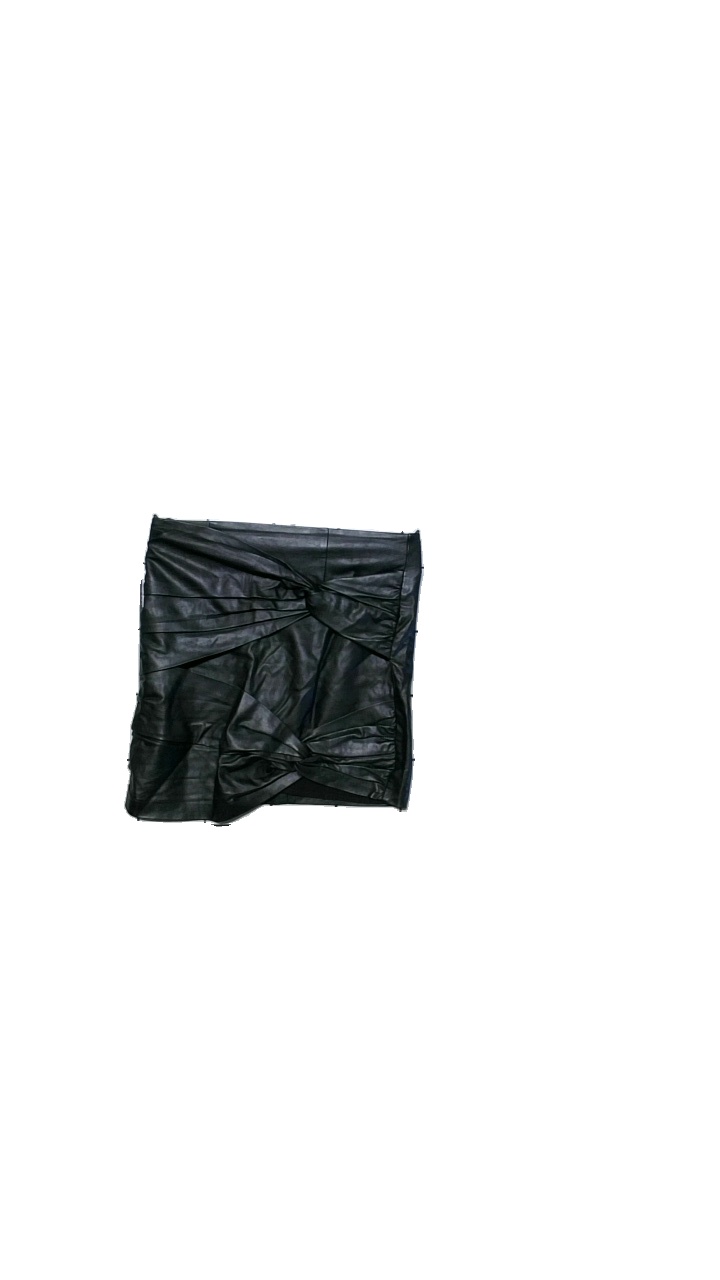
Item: Skirt (Ladies)
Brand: Guess
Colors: Black
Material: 100% viscose, 90% polyester, 10% spandex
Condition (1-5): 4
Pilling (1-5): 5
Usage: Reuse
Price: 100-150